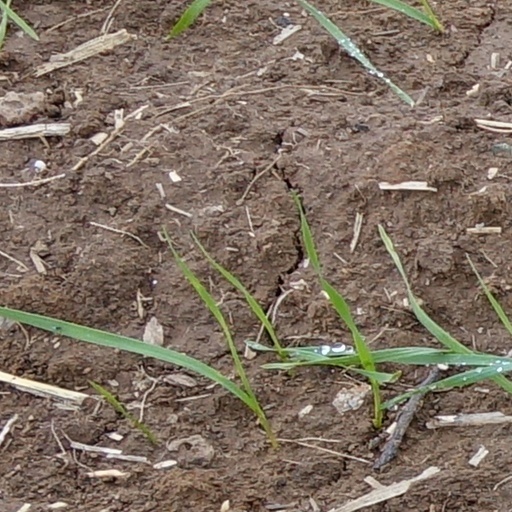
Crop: wheat